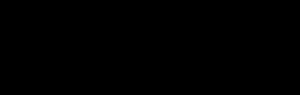
La théorie des poutres est un modèle utilisé dans le domaine de la résistance des matériaux. On utilise deux modèles :